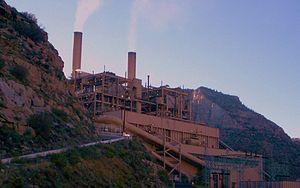
La sortie des combustibles fossiles désigne l'abandon progressif des combustibles fossiles dans tous les secteurs où ils sont utilisés : production d'électricité, chauffage, transports routier, aérien, maritime et ferroviaire.
Le secteur de l'électricité aux États-Unis se caractérise par une large prédominance des combustibles fossiles : leur part dans la production d'électricité atteint 62,1 % en 2019, dont 23,3 % pour le charbon et 38,4 % pour le gaz ; la part du nucléaire est de 19,5 % et celle des énergies renouvelables de 18,1 %.